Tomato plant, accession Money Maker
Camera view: bottom (45 deg); turntable rotation: 180 degrees
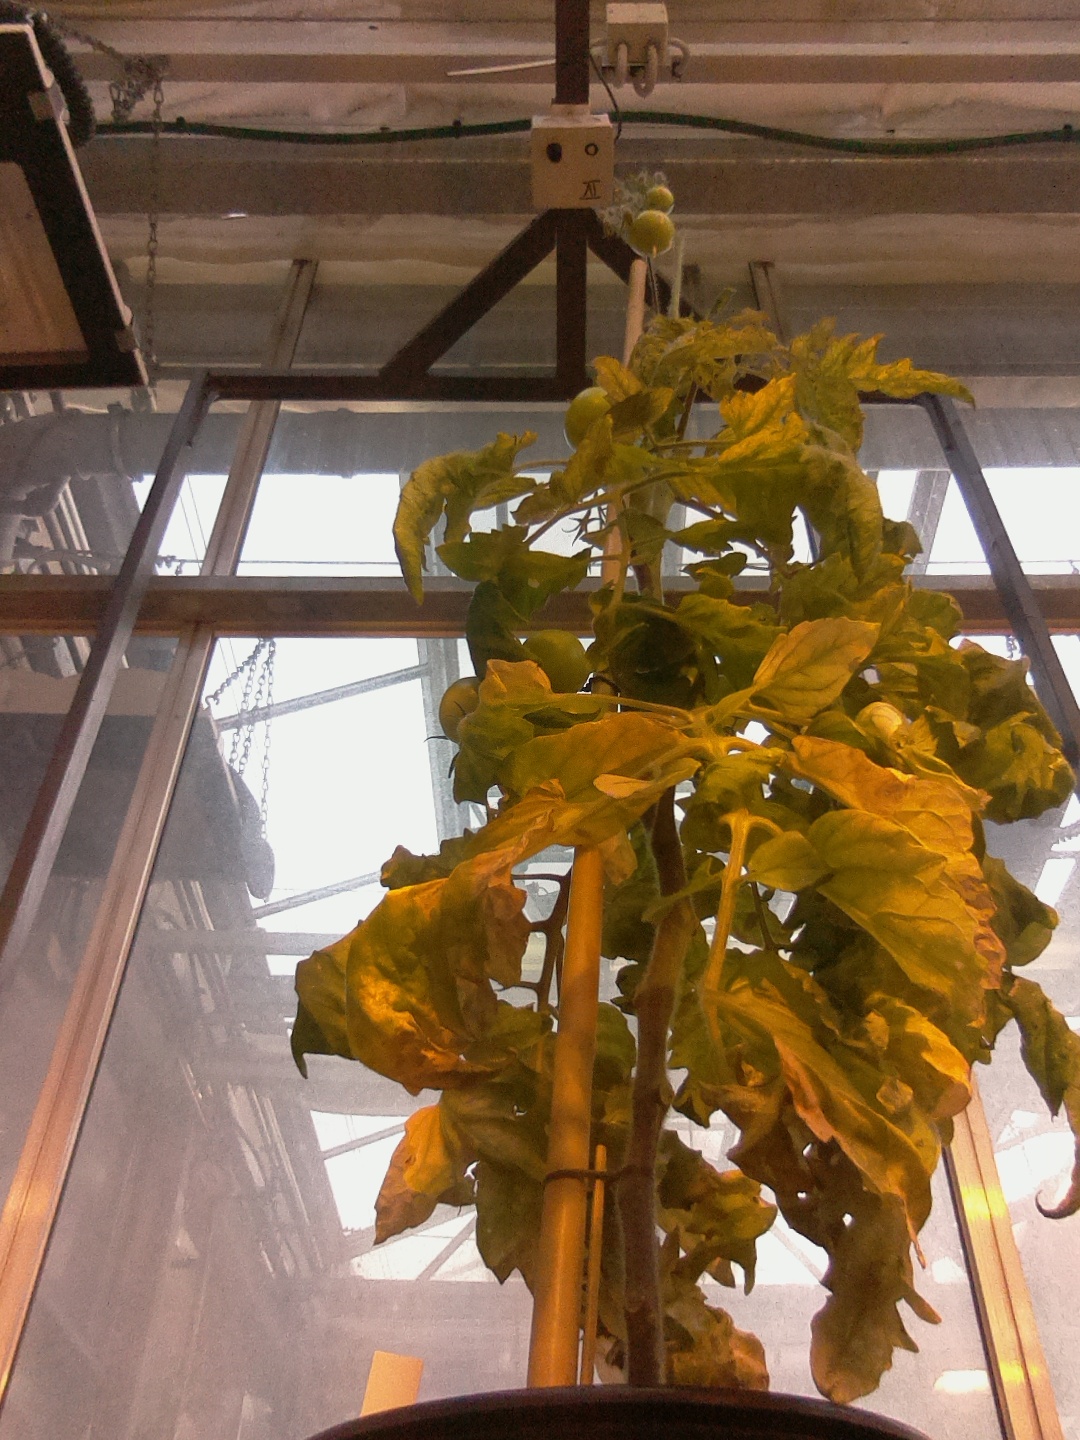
BBCH growth stage 81: 10%-20% of fruits show typical fully ripe color